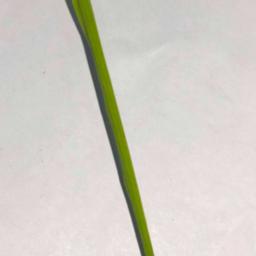
Label: Rice___Healthy